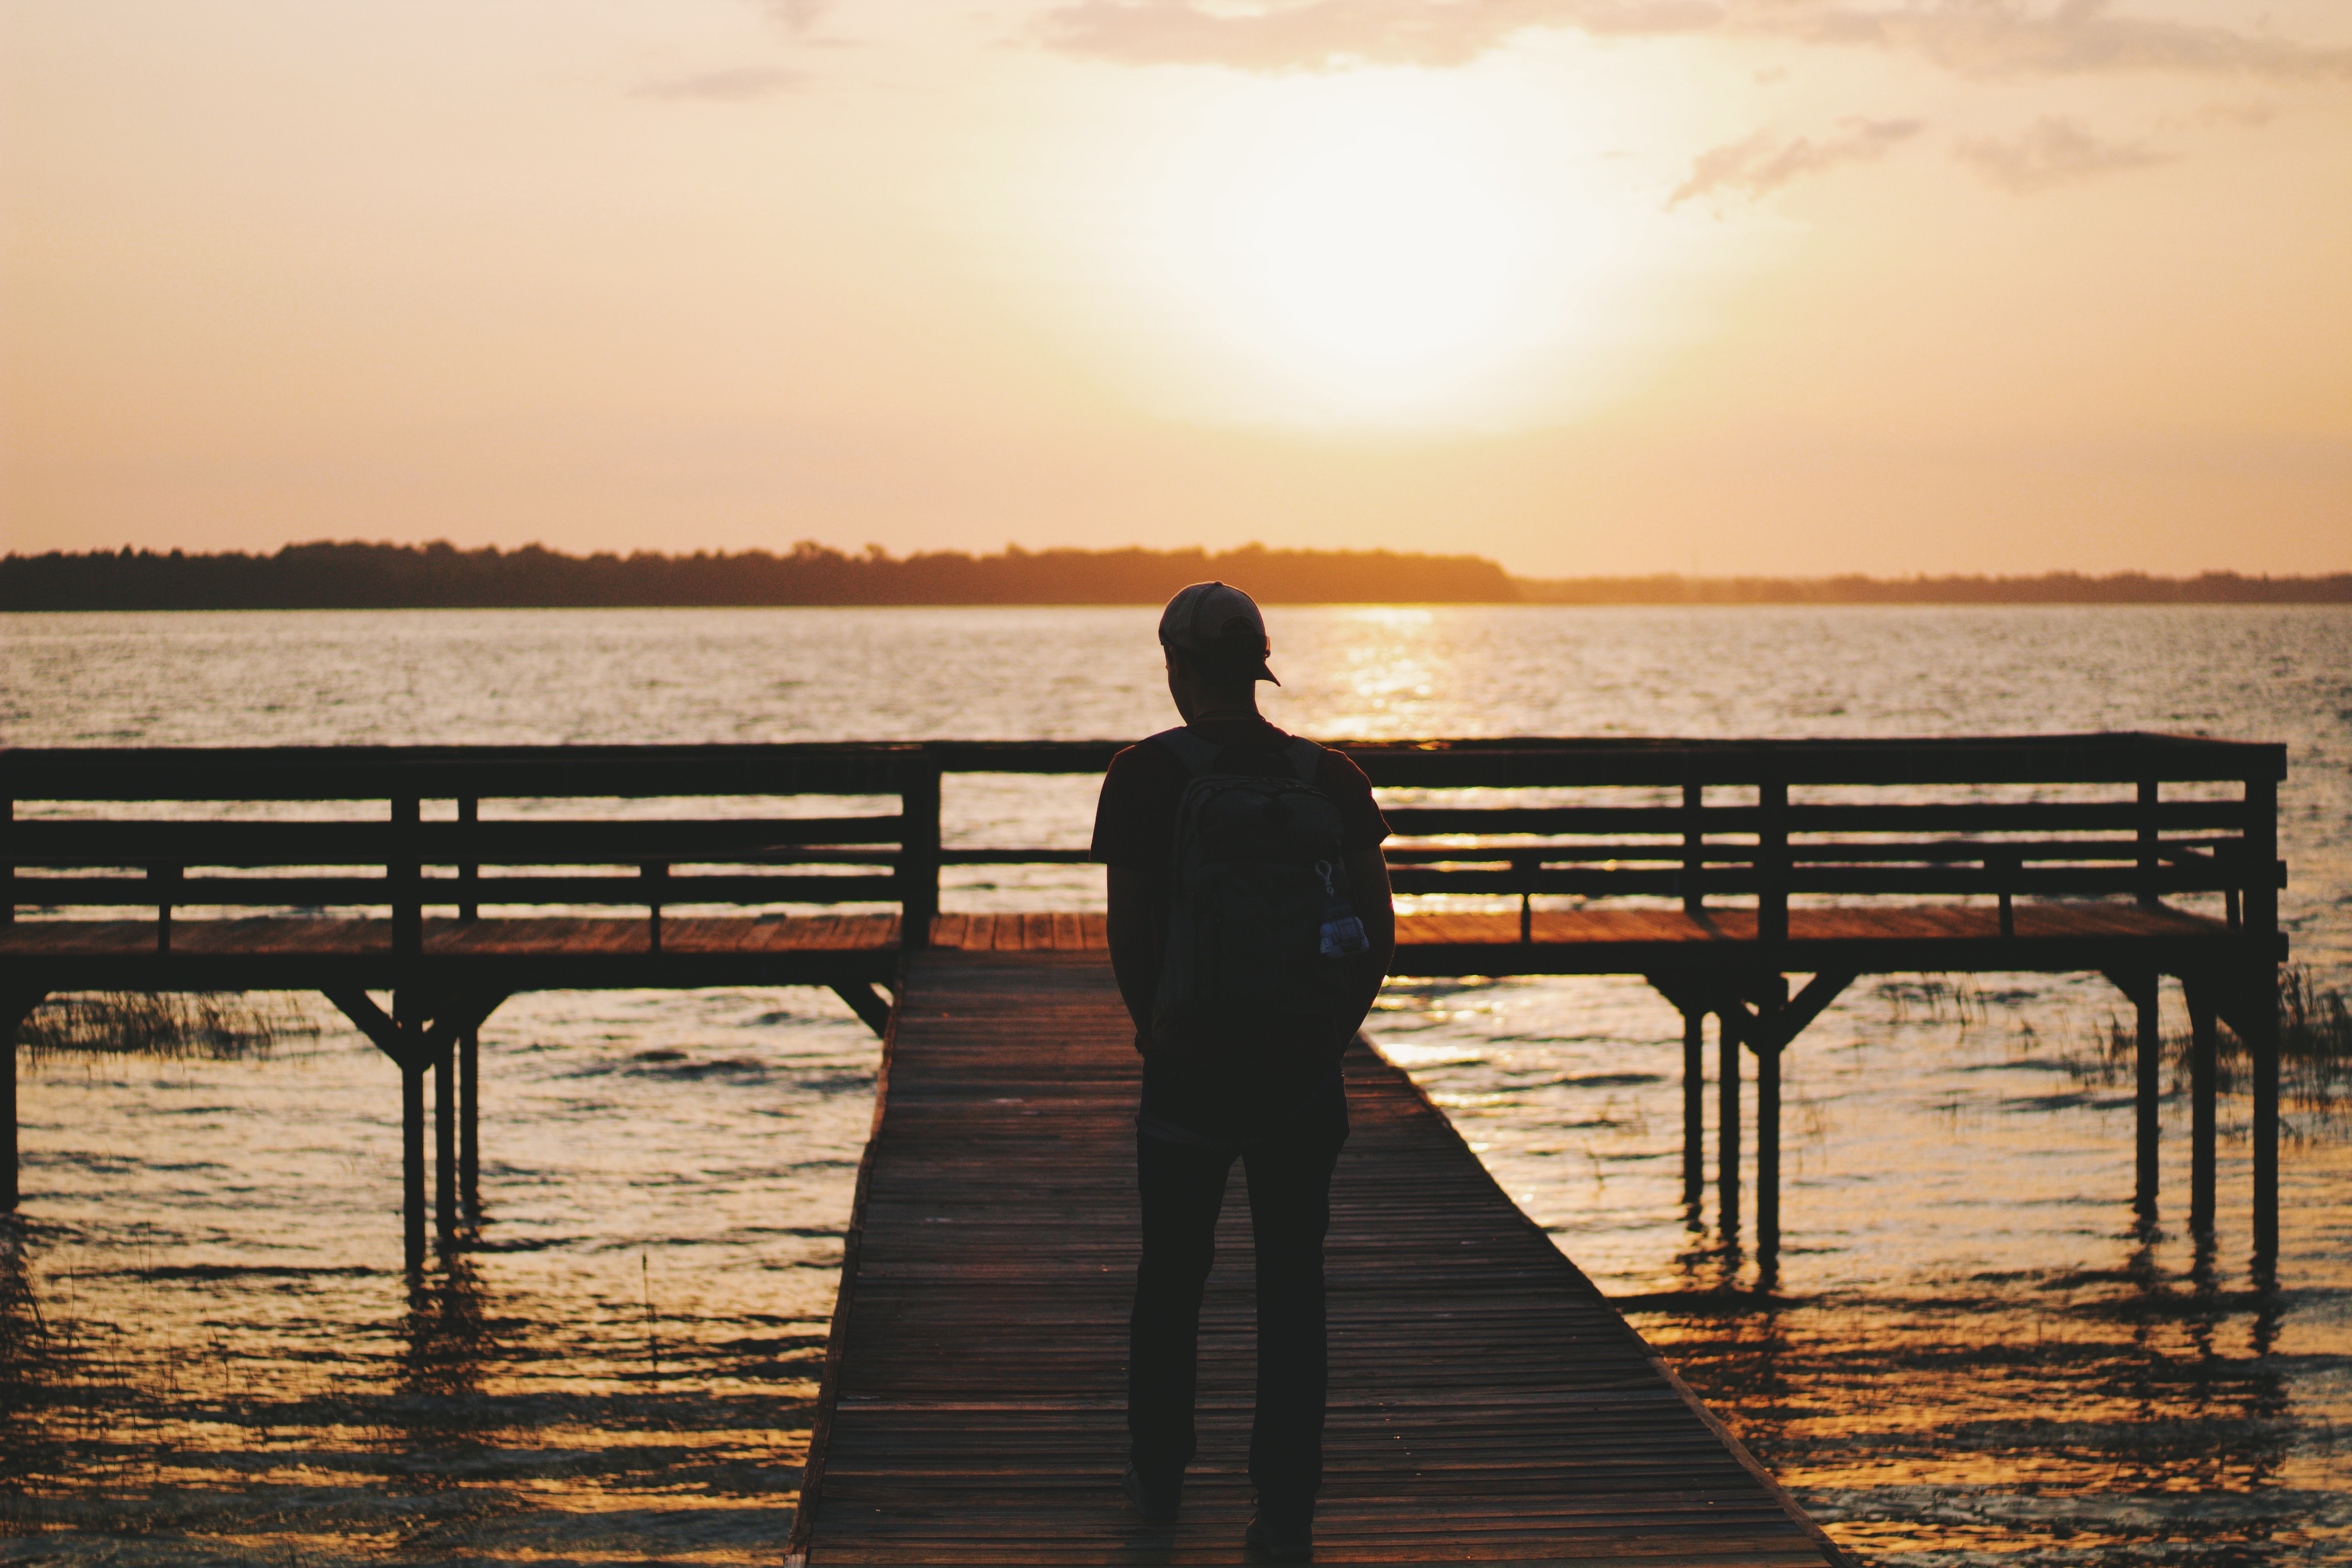
man, beach, sea, water, ocean, horizon, silhouette, person, sunrise, sunset, sunlight, morning, shore, lake, dawn, pier, male, dusk, evening, reflection, romance, outdoors